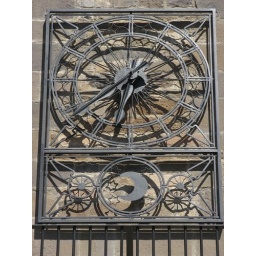
An old clock overlooks the old river bridge in Potes in Cantabria, Spain